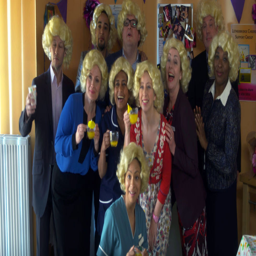
colleagues throw her a leaving party in doctors